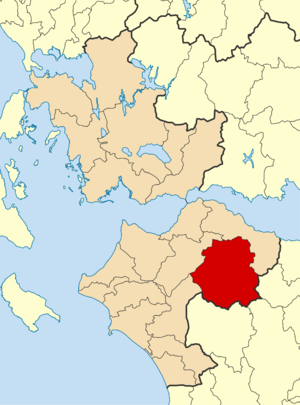
Le dème de Kalávryta est un dème de la périphérie de Grèce-Occidentale, dans le district régional d'Achaïe, en Grèce.
La Grèce est organisée depuis le 1ᵉʳ janvier 2011 en 13 régions et 325 dèmes.